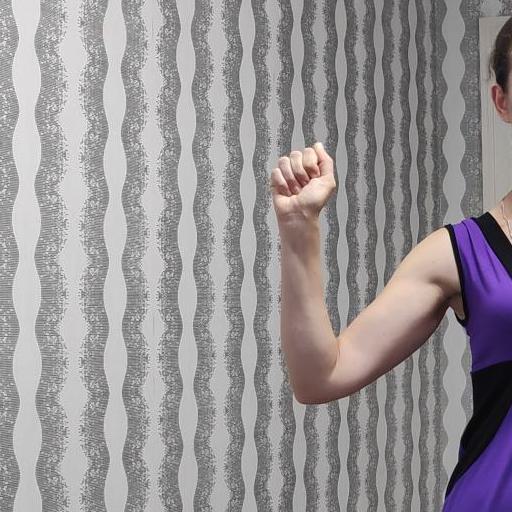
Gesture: fist